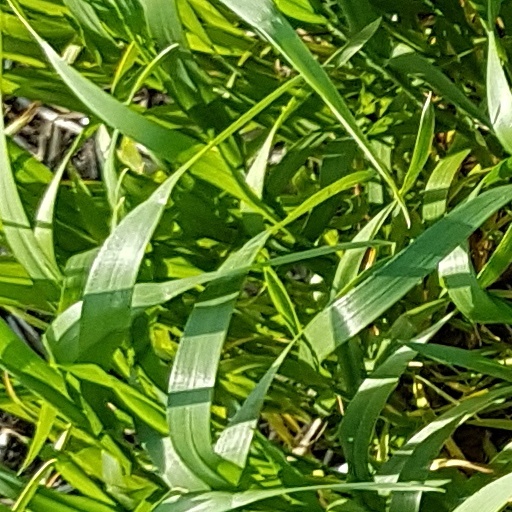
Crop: wheat